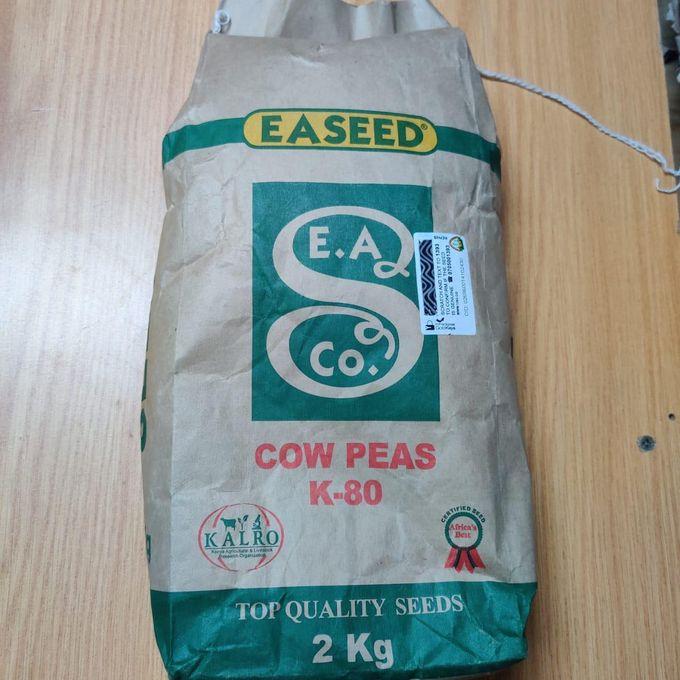
Mto wenye maji mengi, ambao upo katikati ya eneo lenye miinuko na tambarare, ambapo hutumiwa na wakazi wa sehemu hiyo kwa ajili ya kilimo cha umwagiliaji wa mazao mengi ya biashara.